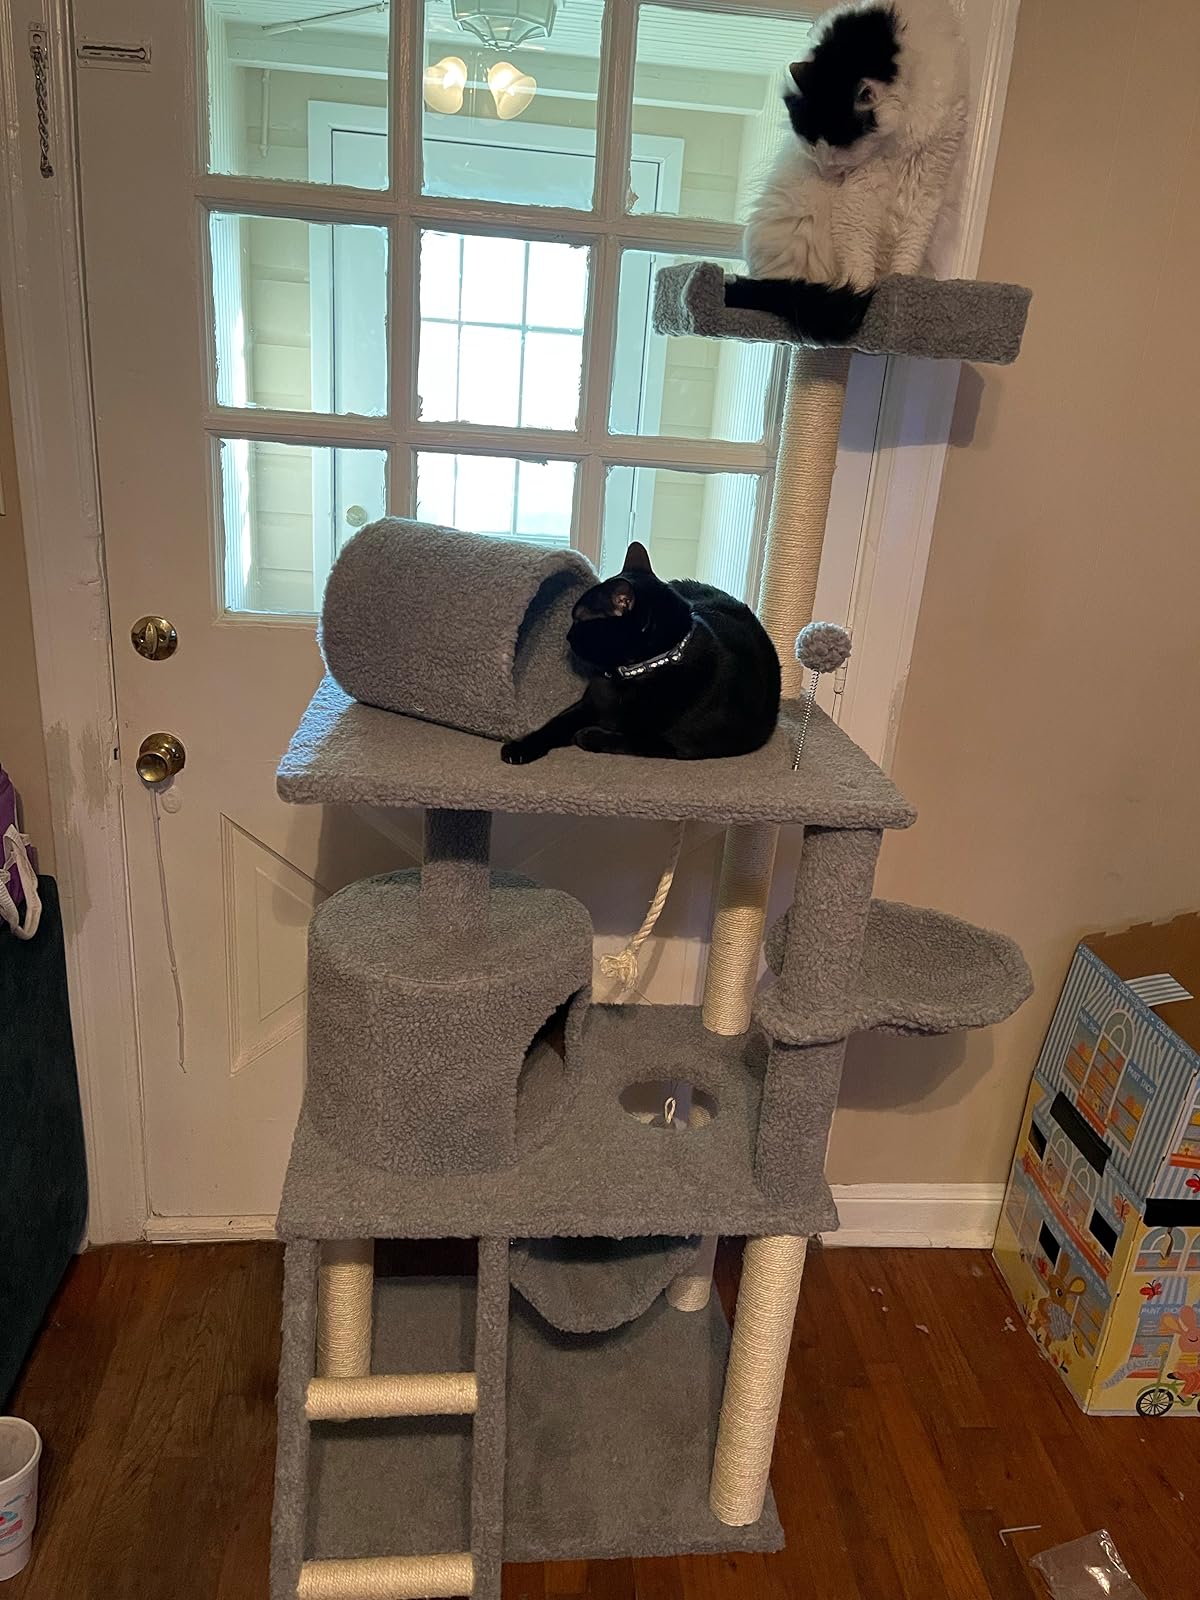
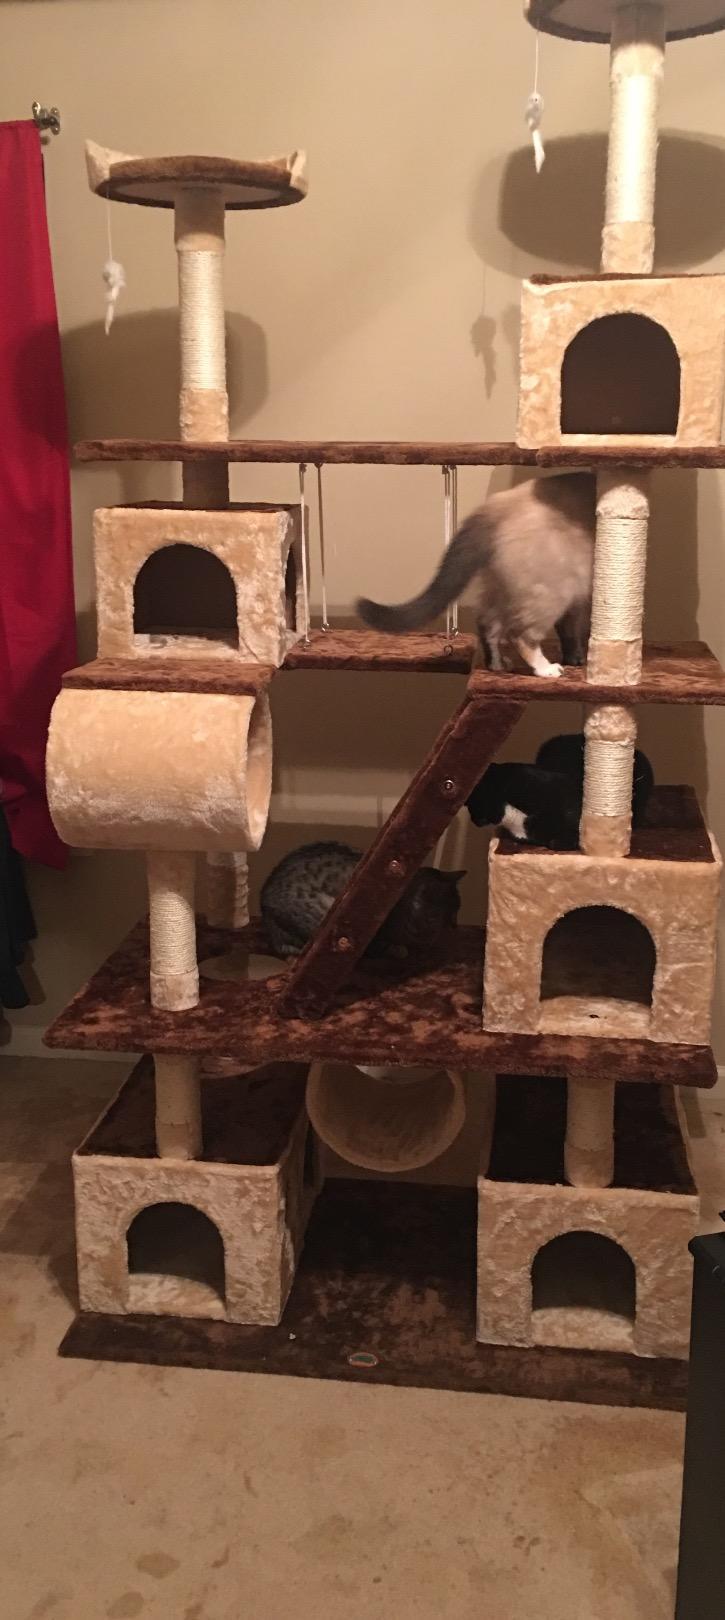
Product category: items_cat tree
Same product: no